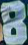
Number: 8